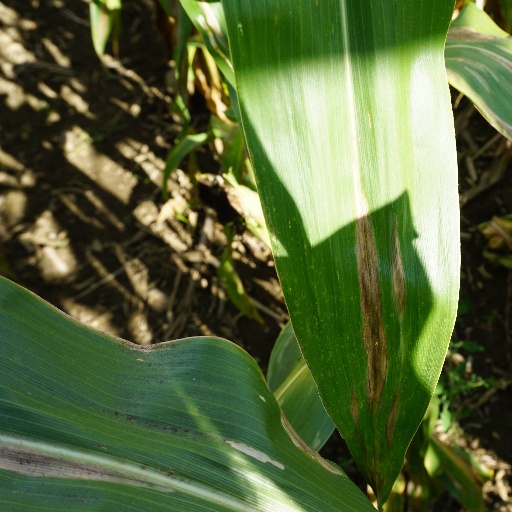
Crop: maize; corn